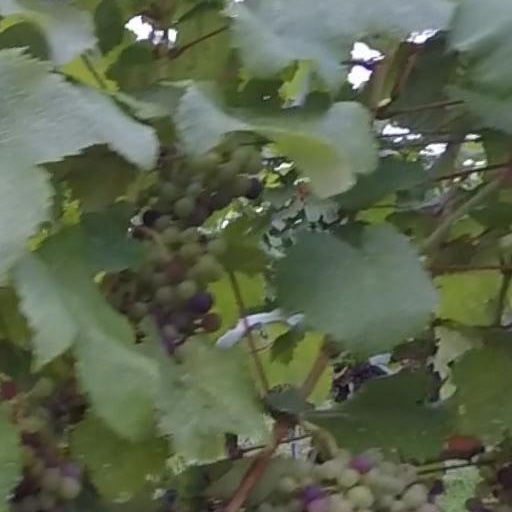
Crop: grape